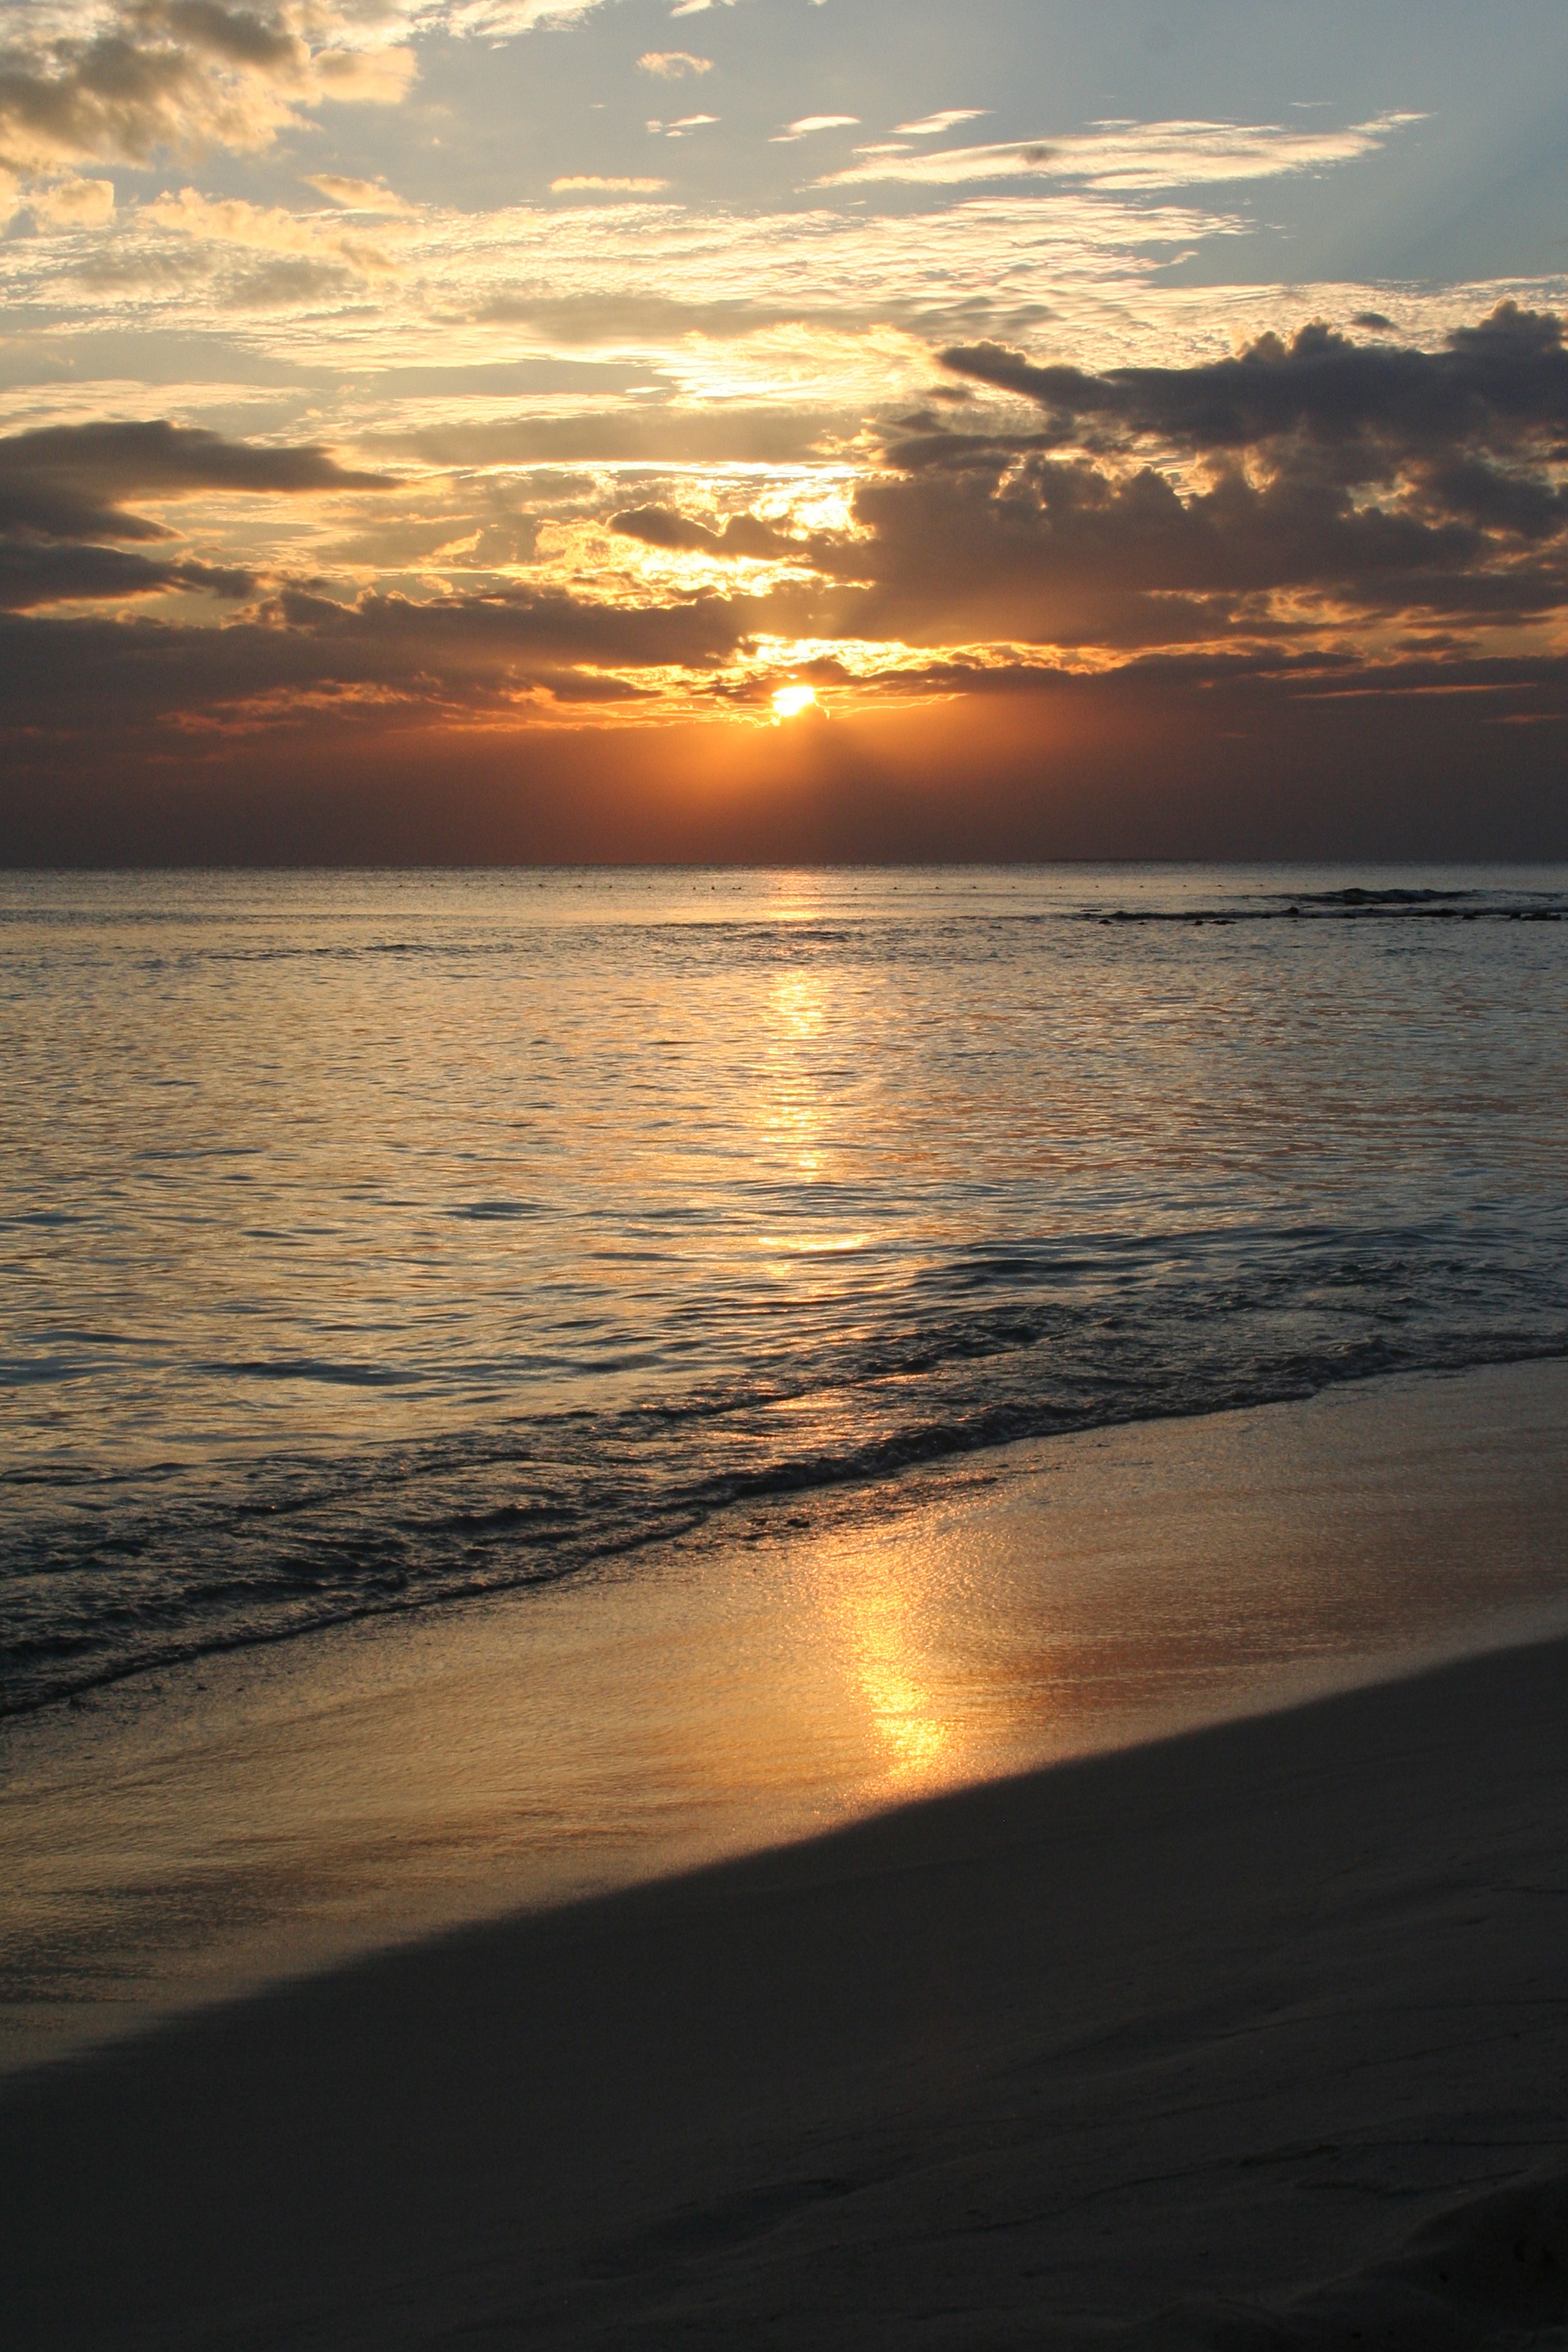
beach, sea, coast, sand, ocean, horizon, cloud, sun, sunrise, sunset, sunlight, morning, shore, wave, dawn, atmosphere, dusk, tranquility, evening, reflection, body of water, clouds, holidays, caribbean, afterglow, wind wave